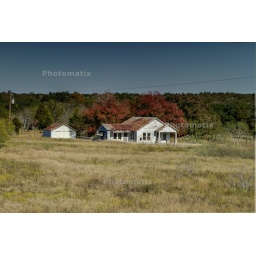
house in field HDR